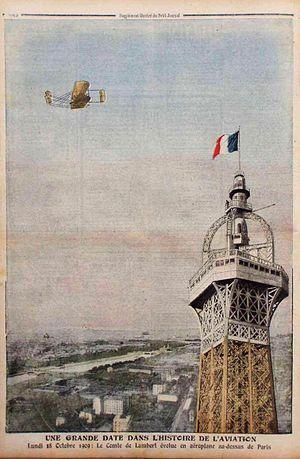
Cette page concerne l'année 1909 du calendrier grégorien.